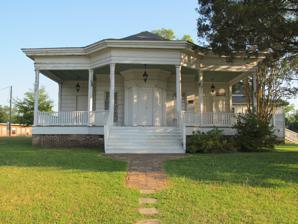
Building: Amos Deason Home
Country: United States of America
Year built: 1845
Historic house in Mississippi, United States Amos Deason Home Amos Deason Home in 2014 Type Historic home Location 410 Anderson Street Nearest city Ellisville, Mississippi Built c. 1830 s The Amos Deason Home is located in Ellisville, Mississippi .  Completed in 1845, it the oldest home in Jones County, Mississippi and is located at 410 Anderson Street. History Construction Actual construction of the house is believed to have started in the 1830s by Ed Chapman who died prior to completion.  Boyles McManus is said to have completed the house later. However the official date has been established as ca. 1845.  It is an accepted fact that Amos and Eleanor Deason were the first family to occupy the house and original 700 acre homestead. Features The original house has two architectural features that are unique to this area and time period.  First the exterior of the house appears to be made of stone.  The planners employed a technique that George Washington had used at Mount Vernon to transform wood to the look of stone.  Second is the front entrance to the house which has a uniquely hexagon shaped vestibule with French doors opening onto the porch.  The doorway is flanked on each side by an angled side panel.  It is believed the original panel contained partial glass. Timbers The house was built of hand-hewn timbers from the hearts of virgin pine forests that surrounded the property at the time.  The heavy framework of the house was pinned together with wooden pegs.  The weatherboards [siding] were heavy pine panel fastened by smaller wooden pins.  No nails as we know them today were available.  The full 1 1/2" thick weatherboards, twelve inches wide were hand beveled on all four sides and then crossed beveled at twelve inch intervals to resemble blocks of masonry.  The weatherboards were then painted [more like a white wash]. an application of sand was applied to the wet paint, and then after drying a second coat of paint was affixed.  This gave the exterior an appearance of unpolished limestone or granite rather than wood.  The moldings, doors and trim were made on site by skilled craftsmen and indentured labor.  Glass for windows and doors, hardware and other miscellaneous items had to be transported from Mobile.  Bricks for the chimney were made from native clay and burned on the homestead. Roof The original roof structure was stripped with lathing and hand split wooden shake shingles were applied in an interlocking method to prevent leaks.  One can still see the underside of the original lath and shingles from the attic. Front porch The original basic home consisted of a front porch styled to match the shape of the vestibule with six columns, partial wrap around porches, vestibule and four interior rooms. Parlor or front room primarily used for weddings and entertaining.  This room had open fireplace that backed up to the fireplace in the master bedroom.  Located adjacent to the left of the fireplace was a hidden passage, sometimes referred to as a safe spot. Master bedroom with fireplace which was occupied by Mr. and Mrs. Deason or special guests when spending the night.  This bedroom had two window openings and a closet which was rare for the times.  Closets were taxed as rooms and inside stairways were also taxed.  This and lack of living space was the reason for most stairways being located on the outside of houses or buildings.  The original closet ceiling was left open or ceiled with an opening to allow access to the attic.  The closet walls were sealed with the same wide planks as the bedroom.  This bedroom is referred to as the "winter morning room" because of necessary warmth from the fireplace.  This is also the room where the legendary murder of Major Amos McLemore occurred at the hand of Newt Knight on October 5, 1863. Two small bedrooms where the three girls slept.  The original bedrooms each contained two windows and a door that opened onto the front porch. Floors Floors were made with various width select dressed boards that measured up to fourteen inches wide in some rooms.  Interior walls were veiled with approximate 12 inch wide dressed horizontal planks.  The twelve feet high ceilings were covered with the same type materials as the walls except the edges were beveled on the sides of each plank to give a "V" groove appearance when the planks joined.  The high ceilings provided essential relief against the sweltering Jones County summer heat.  All rooms had thick 12" wide baseboards and ornate molding and trim around doors and windows. All rooms were connected to the outside by a partial wrap around porch.  There were no interior doors or doorways.  To go from one room to another one had to go outside on the porch and then enter a door to the desired room. Kitchen Customary for the period the kitchen with a large fireplace was a separate structure located near the back of the house.  Cooking was done over the open fireplace and the family would also partake their meals in this building.  The women of the household often used the kitchen for spinning, weaving, sewing, quilting, etc. Other buildings in the small complex were said to include slave quarters, barn, smoke house, and others. Current Location Today nestled between two modern schools, the Deason Home of "French Raised Cottage" design at the corner of Deason and Anderson Streets in Ellisville, seems oddly misput in its current surroundings.  Additions and modifications were made around 1890 when Amos Deason's grandson, Isaac Anderson Jr. and his wife Sarah Rebecca "Sallie" Pool, acquired the house after Eleanor Deason's death in 1888.  Here they reared ten children, three of whom were born in the house.  Today the basic structure of the house stands much as it did in the 1890s. Notoriety The home gained its notoriety for being haunted after Major Amos McLemore was assassinated in the home.  McLemore, a Confederate officer was sent to Jones County to round up a group of deserters led by Newt Knight.  A friend of the Deasons, Major McLemore was a guest in their home and was using the home as his headquarters while in the area.  Knowing McLemore was in the area for the purpose of arresting the deserters, Newt Knight stormed the house one night, shooting McLemore in the back.  The gravely injured man fell to the floor and bled profusely on the pine flooring.  His blood saturated the floor and ran down the joists underneath.  McLemore was taken home to Eastabuchie where he died a few days later.  Try as she might, no amount of scrubbing by Mrs. Deason could remove the blood stains from the floor.  Years passed and later residents of the home covered the original flooring with another floor but the memory of this heinous act lingers.  This bedroom has become known as the "Murder Room" and ghosts are said to haunt the home, giving it the reputation for being one of the most haunted homes in Mississippi.  The blood stains can still be seen from under the home. The home is now owned and operated by the Tallahala Chapter of the National Society Daughters of the American Revolution and is listed on the National Register of Historic Places . It is available for private tours and ghost hunts. References